Eyewall replacement cycle

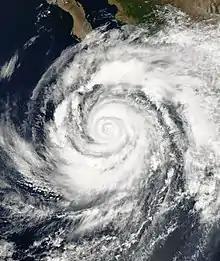
Hurricane Juliette, a rare case of triple eyewalls.

Qualitatively identifying secondary eyewalls is easy for a hurricane analyst to do. It involves looking at satellite or radar imagery and seeing if there are two concentric rings of enhanced convection. The outer eyewall is generally almost circular and concentric with the inner eyewall. Quantitative analysis is more difficult since there exists no objective definition of what a secondary eyewall is. Kossin "et al." specified that the outer ring had to be visibly separated from the inner eye with at least 75% closed with a moat region clear of clouds.